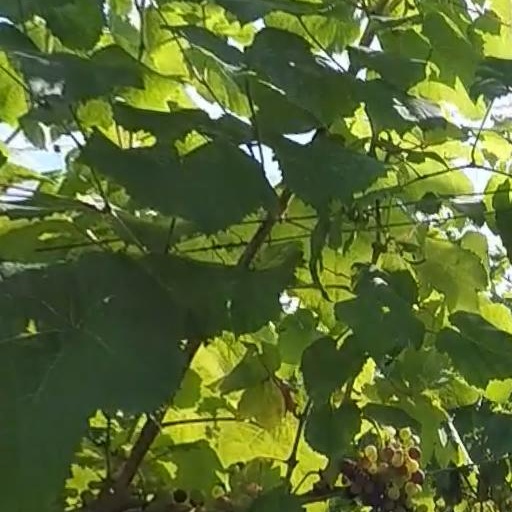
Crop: grape